House of Loredan-Santa Maria

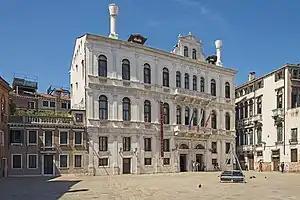
Palazzo Loredan a Santa Maria

The branch of Santa Maria originated from the sons of the admiral Pietro Loredan (1372-1438), Giacomo (1396-1471) and Polo, in the late 14th century. From the two brothers it was divided into two separate lineages named after two nearby parishes around which its members were settled - "Santa Maria Formosa" (by the homonymous church in Castello) and "Santa Maria Nova" (by the Church of Santa Maria dei Miracoli in Cannaregio). Besides Venice, in the following centuries the branch also settled in the Aegean islands and on the Dalmatian coast.